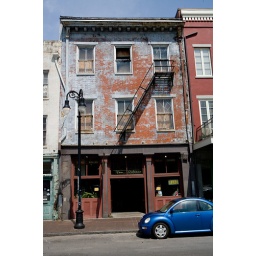
Too bad that ugly blue plastic thing with wheels was in my shot.